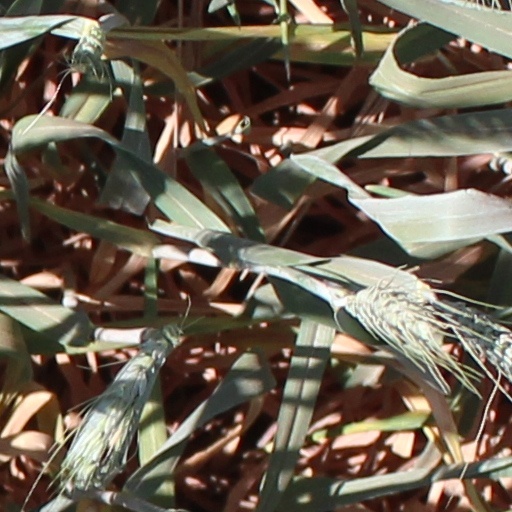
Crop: wheat